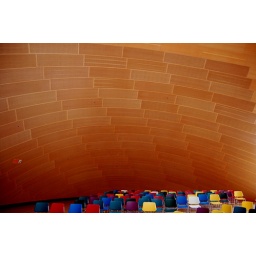
Bunch of color chairs underneath a brown wall